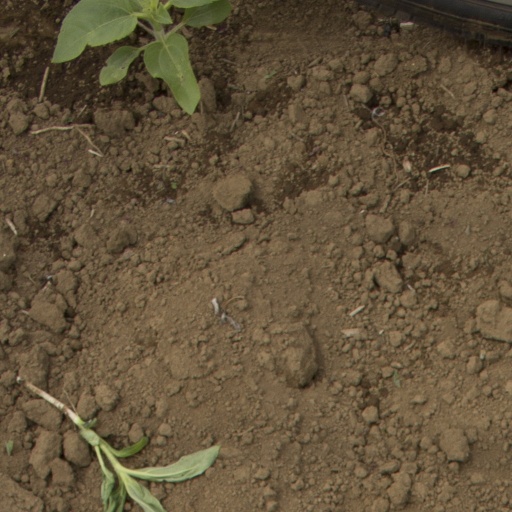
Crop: Jerusalem artichoke